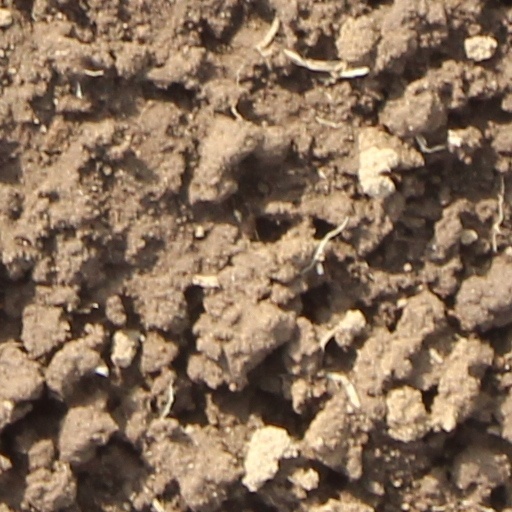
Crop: wheat